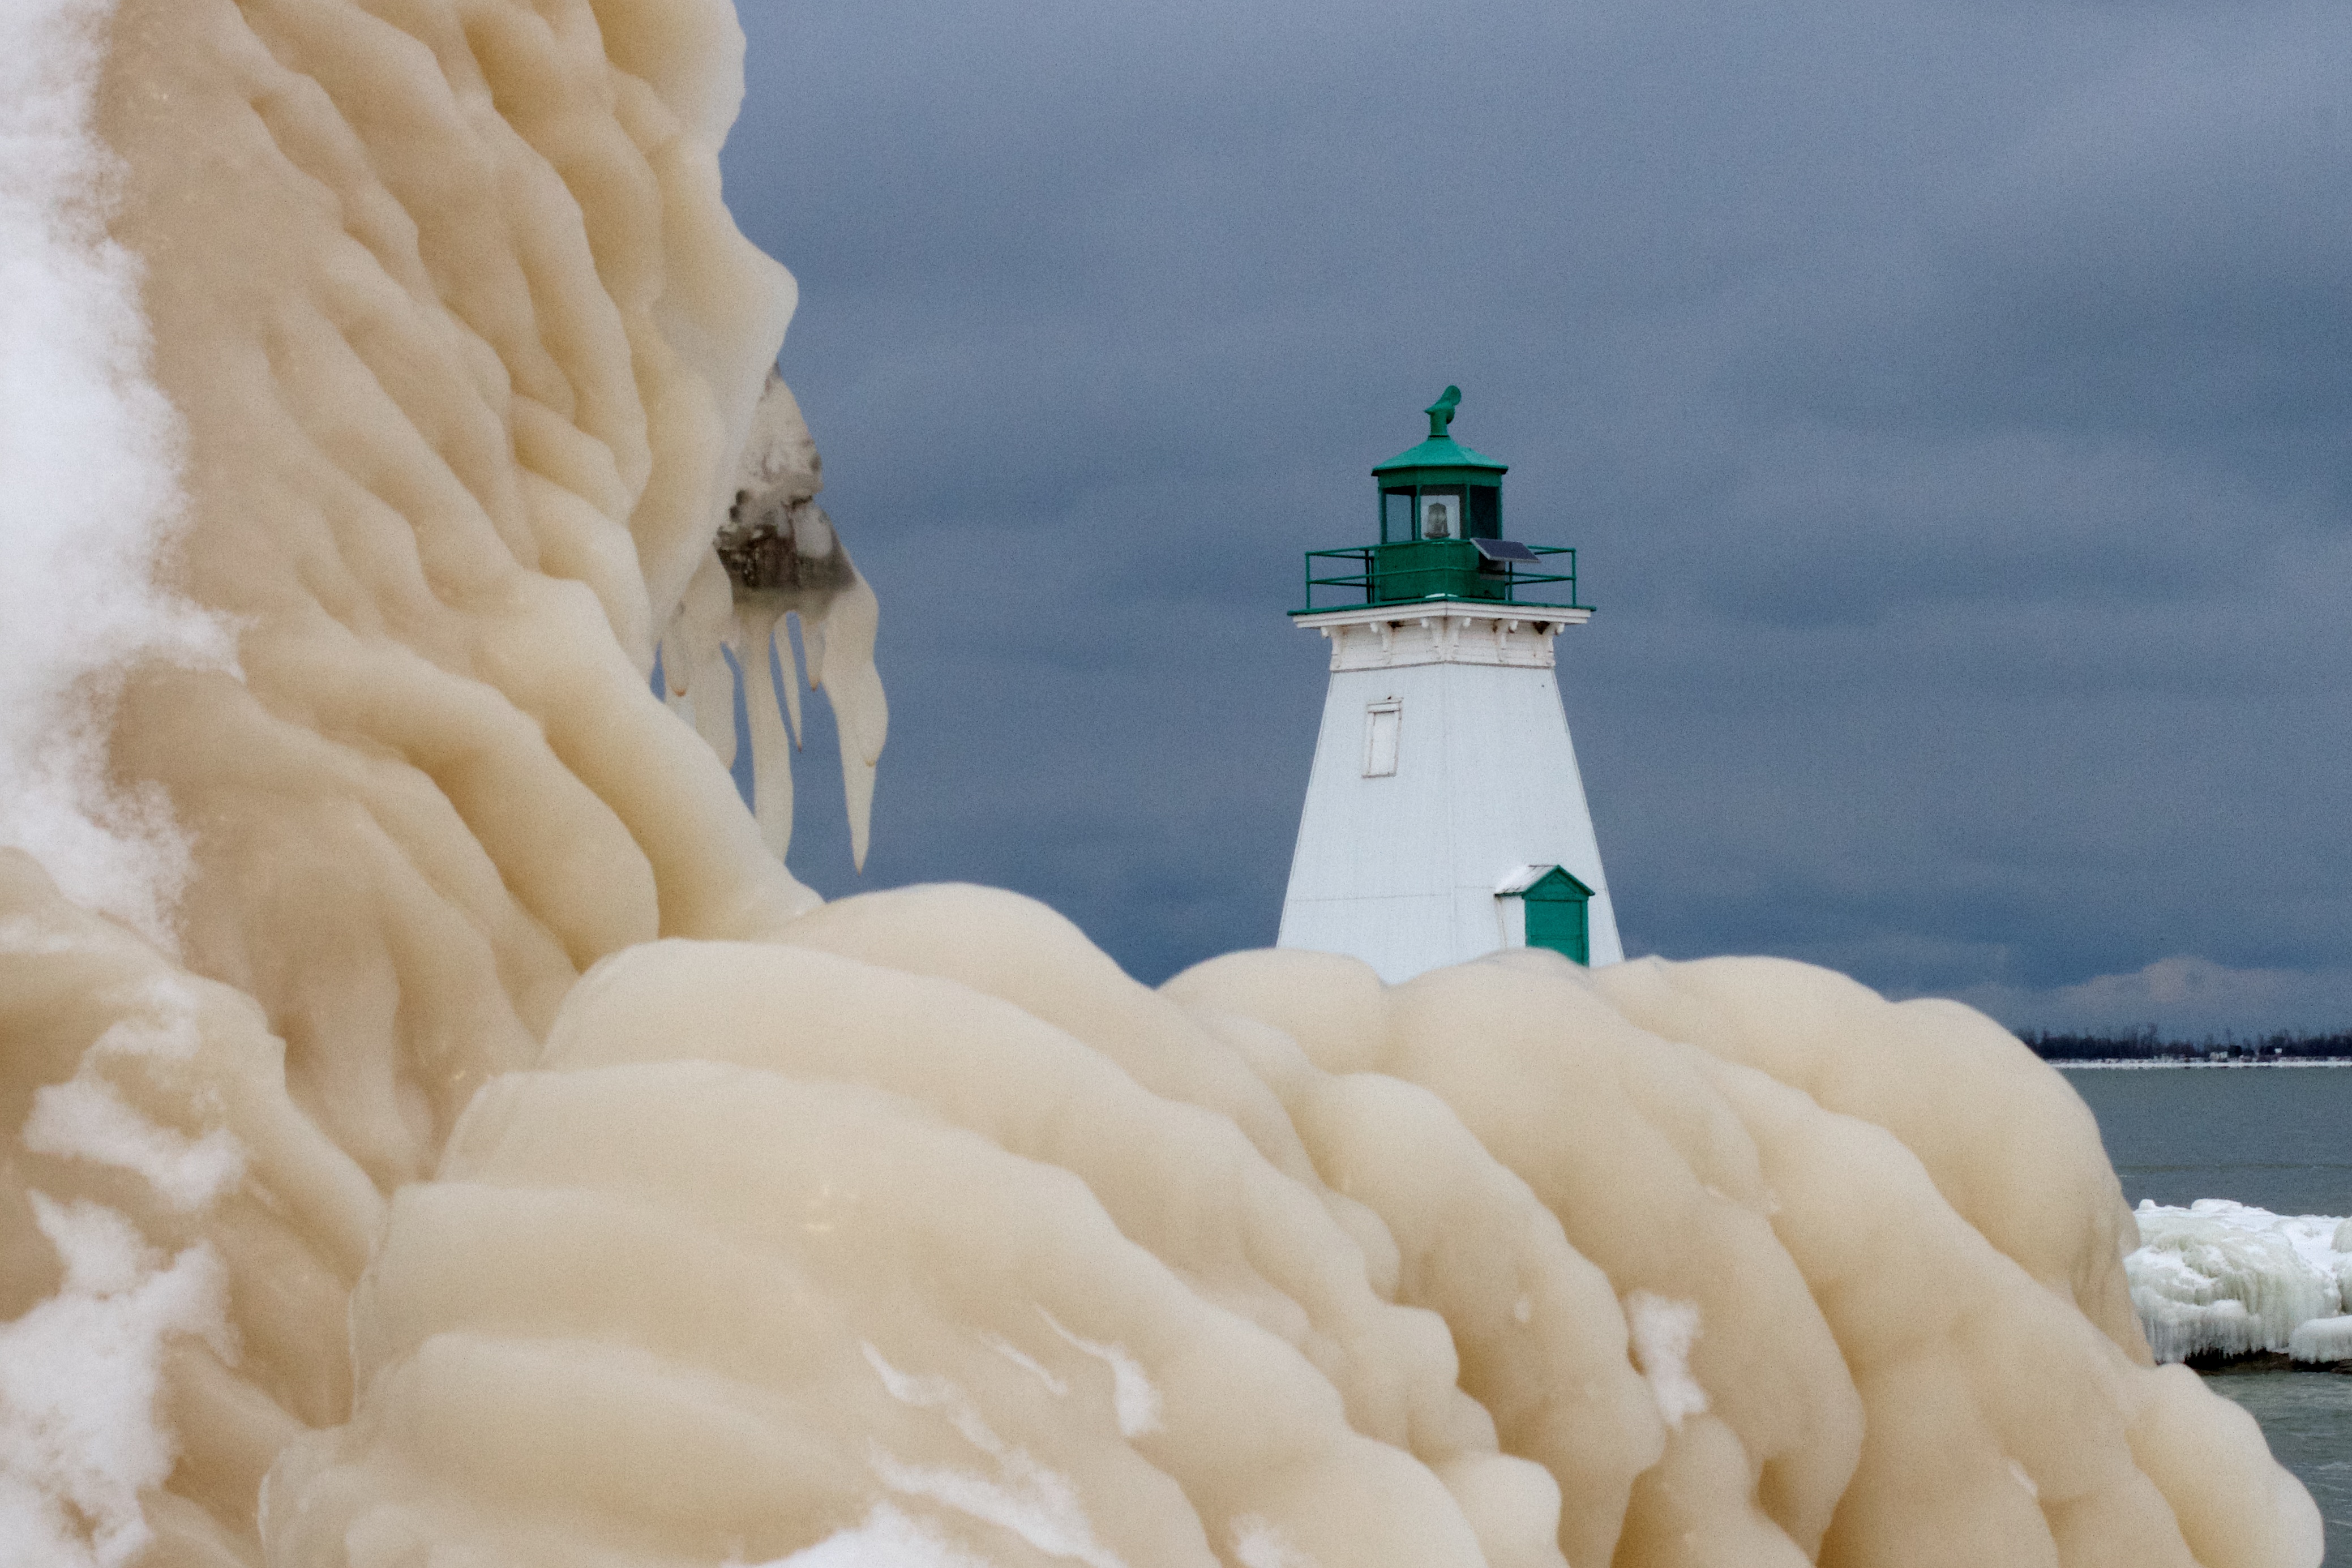
sea, sand, snow, ice, tower, arctic, atmosphere of earth